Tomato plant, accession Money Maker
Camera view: vertical (180 deg); turntable rotation: 210 degrees
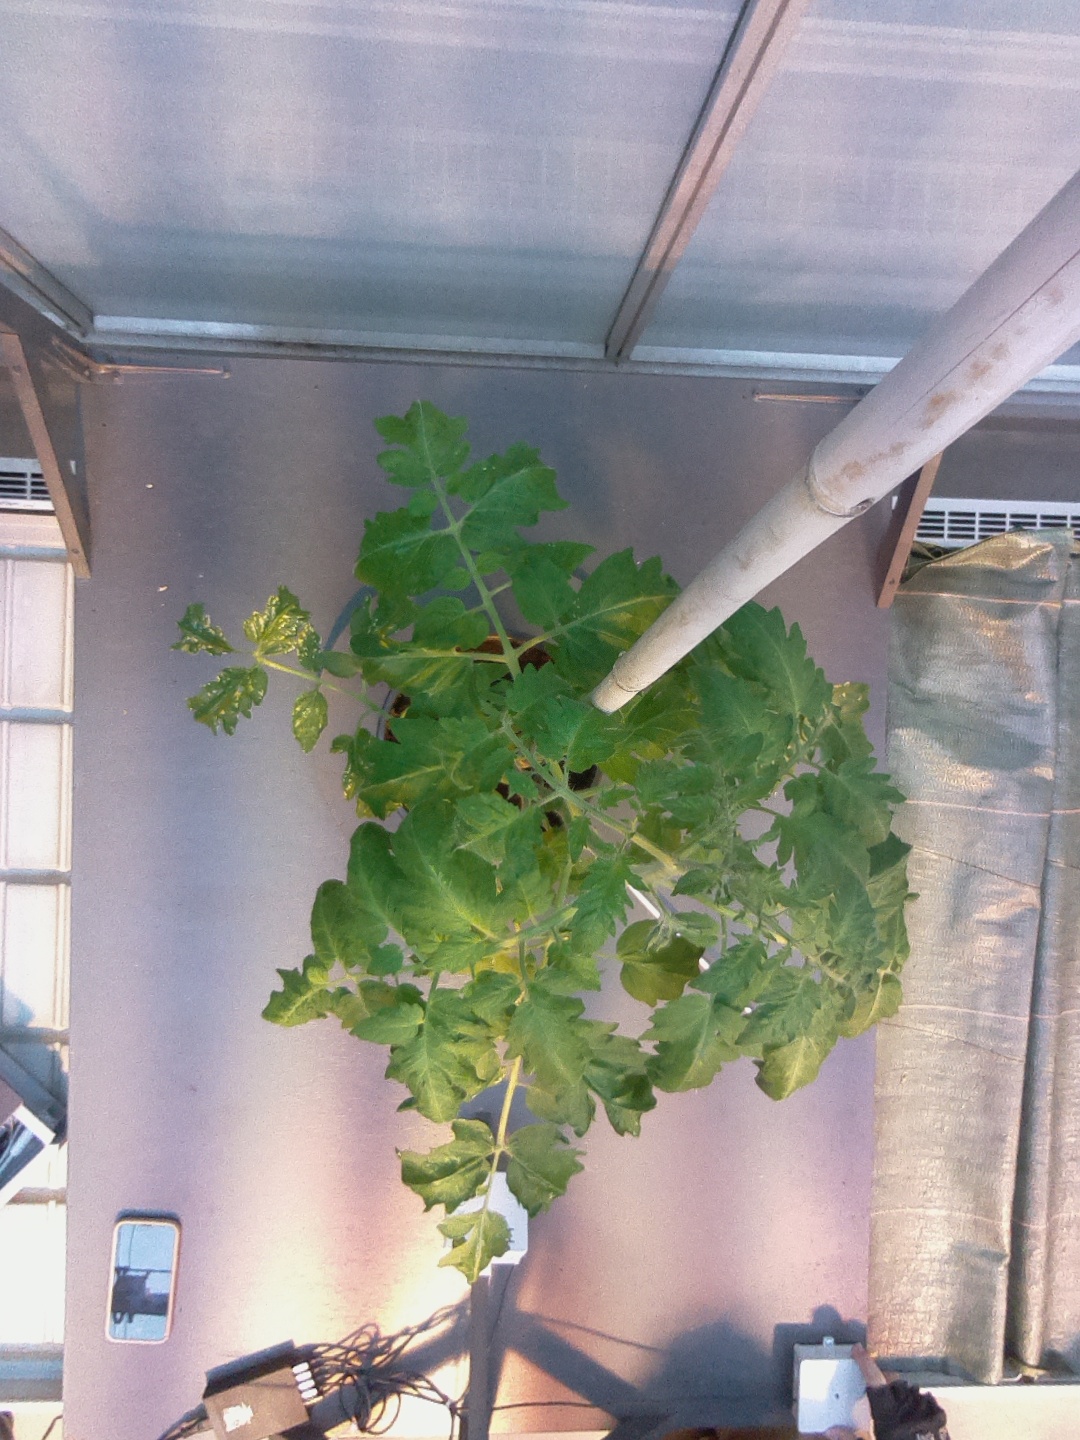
BBCH growth stage 54: 4 inflorescences visible